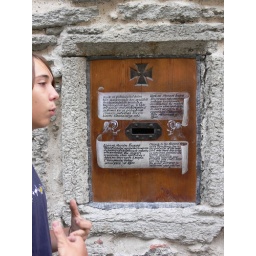
Our bike guide Rene explains about the special mailbox in the wall of the orthodox church